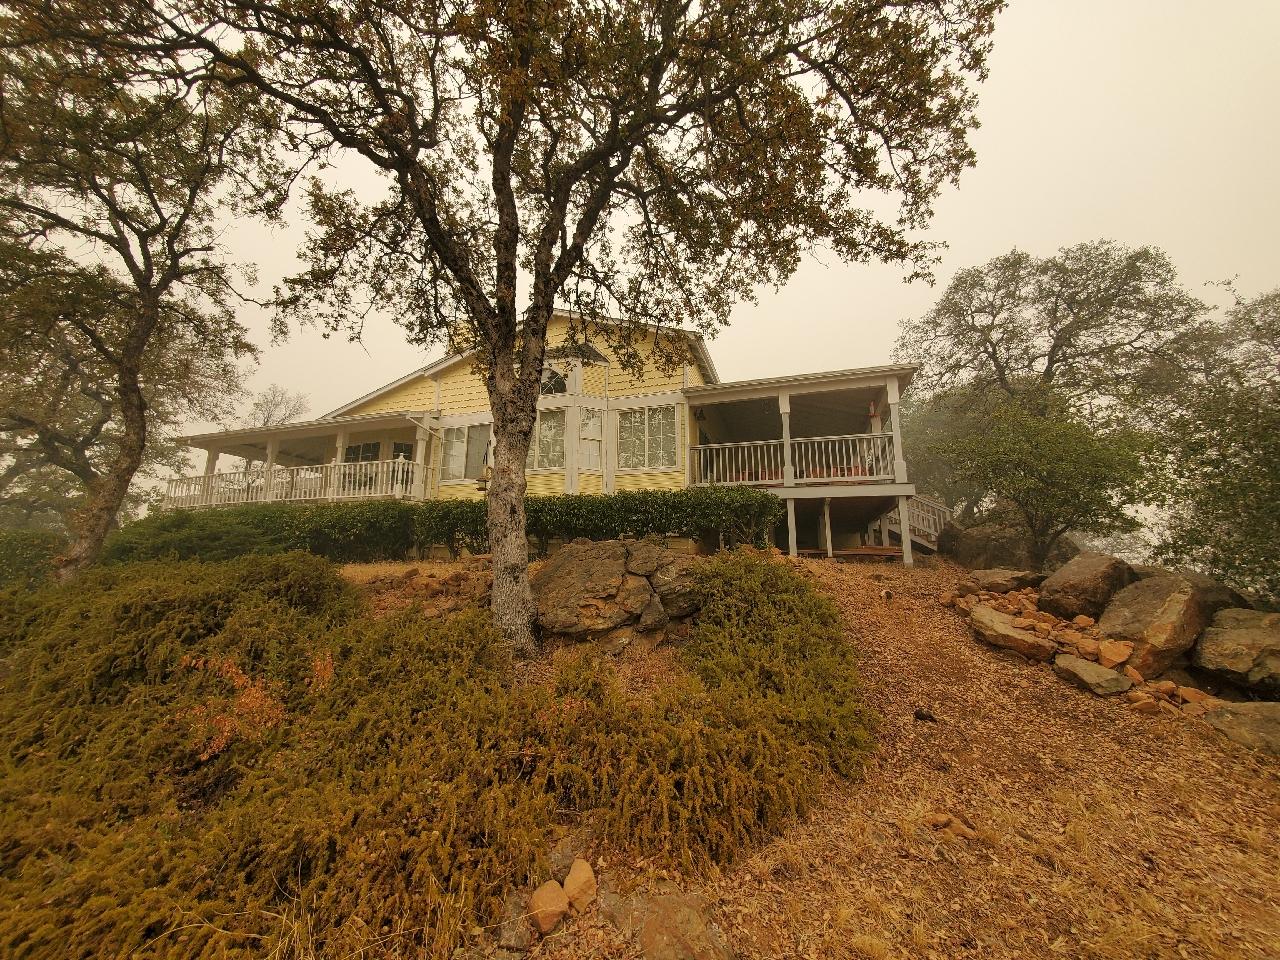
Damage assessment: no_damage